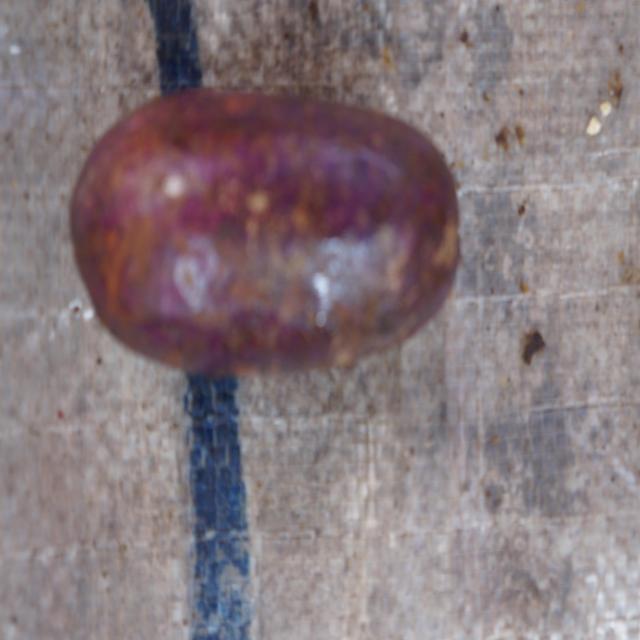
Plum grade: unaffected